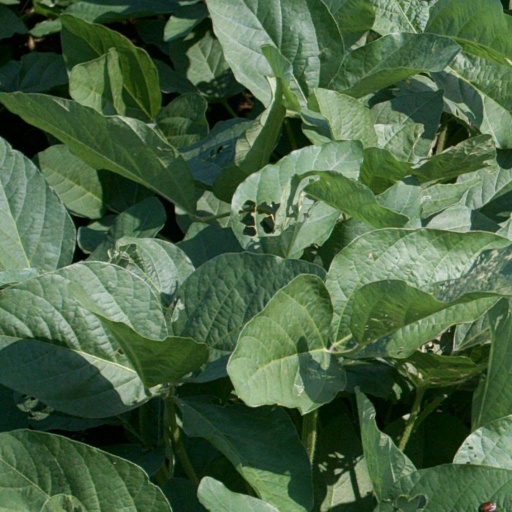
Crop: soybean